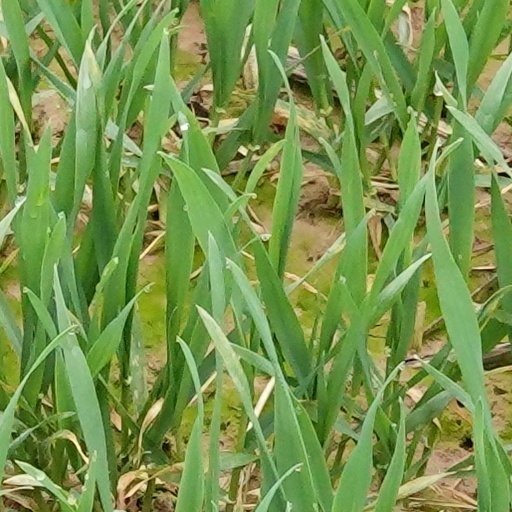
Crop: wheat